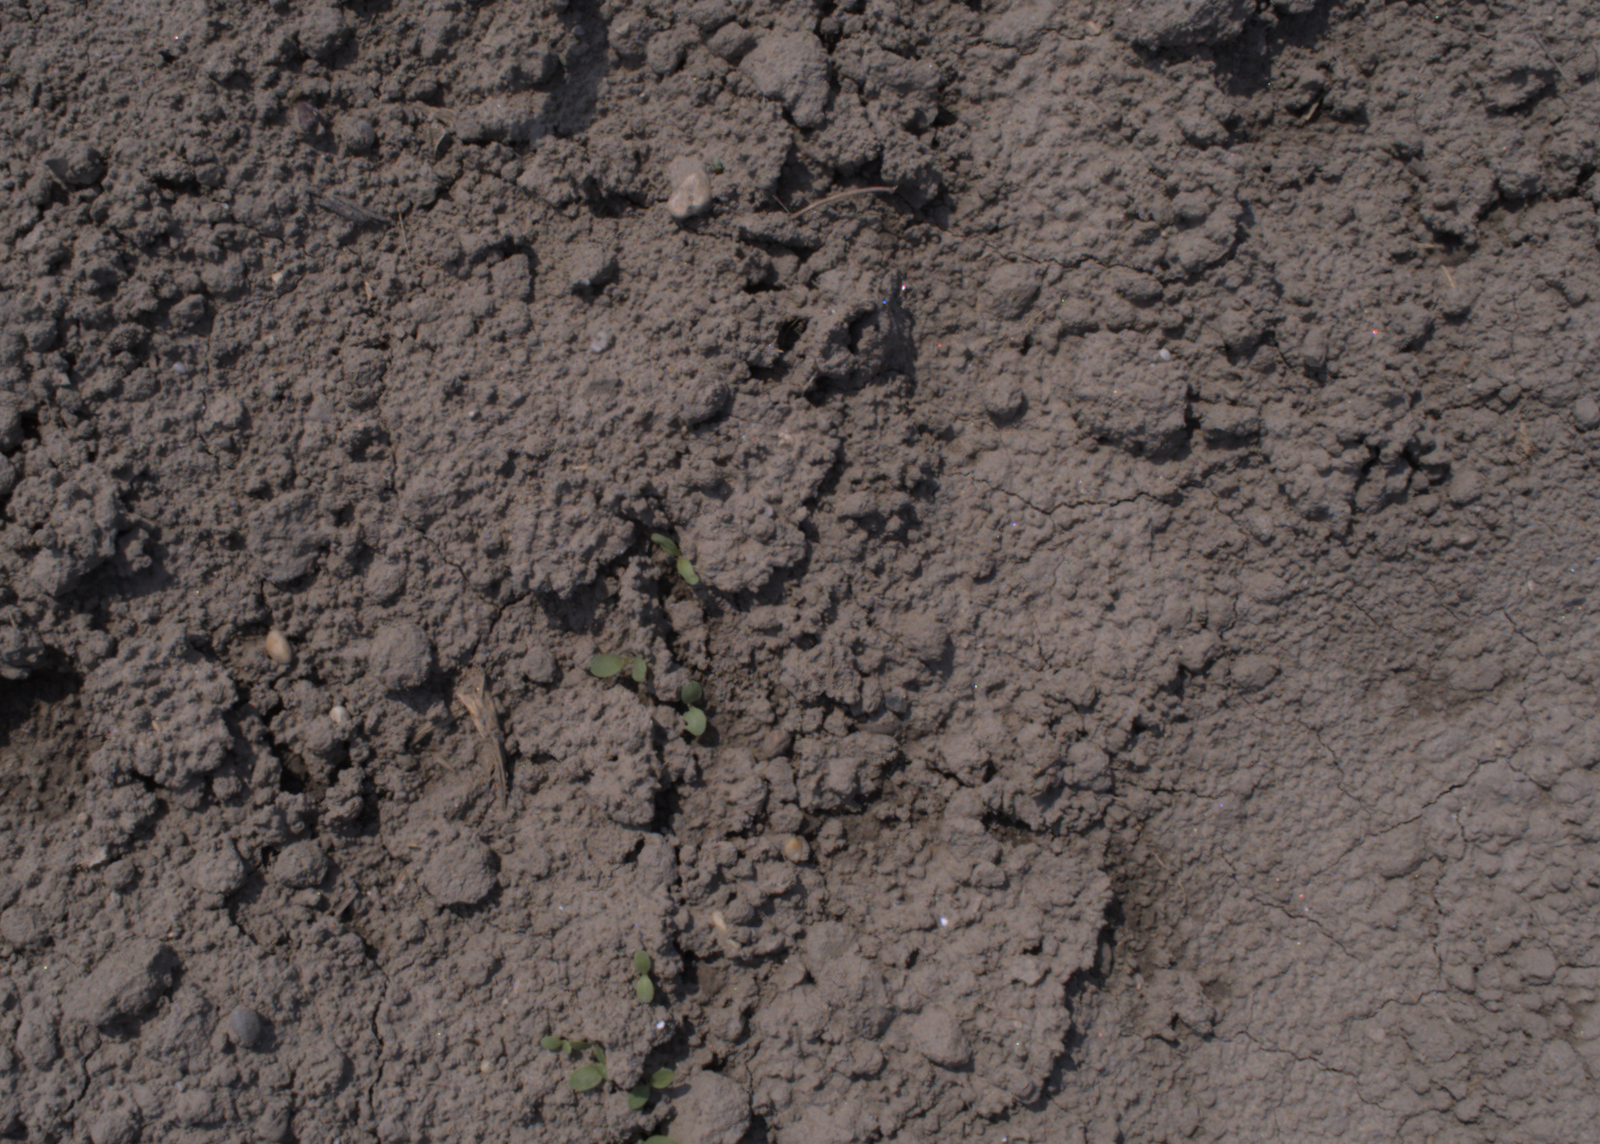
Capture date: 06.08.2020 12:34:38
Weather: sunny
Wind: medium
Seeding date: 21.07.2020
Plant canopy height (mm): 890